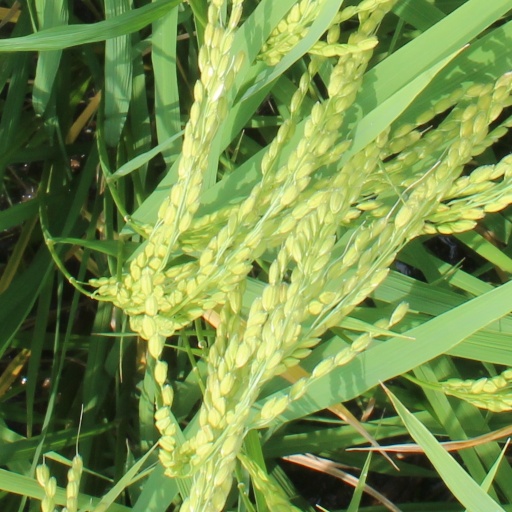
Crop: rice